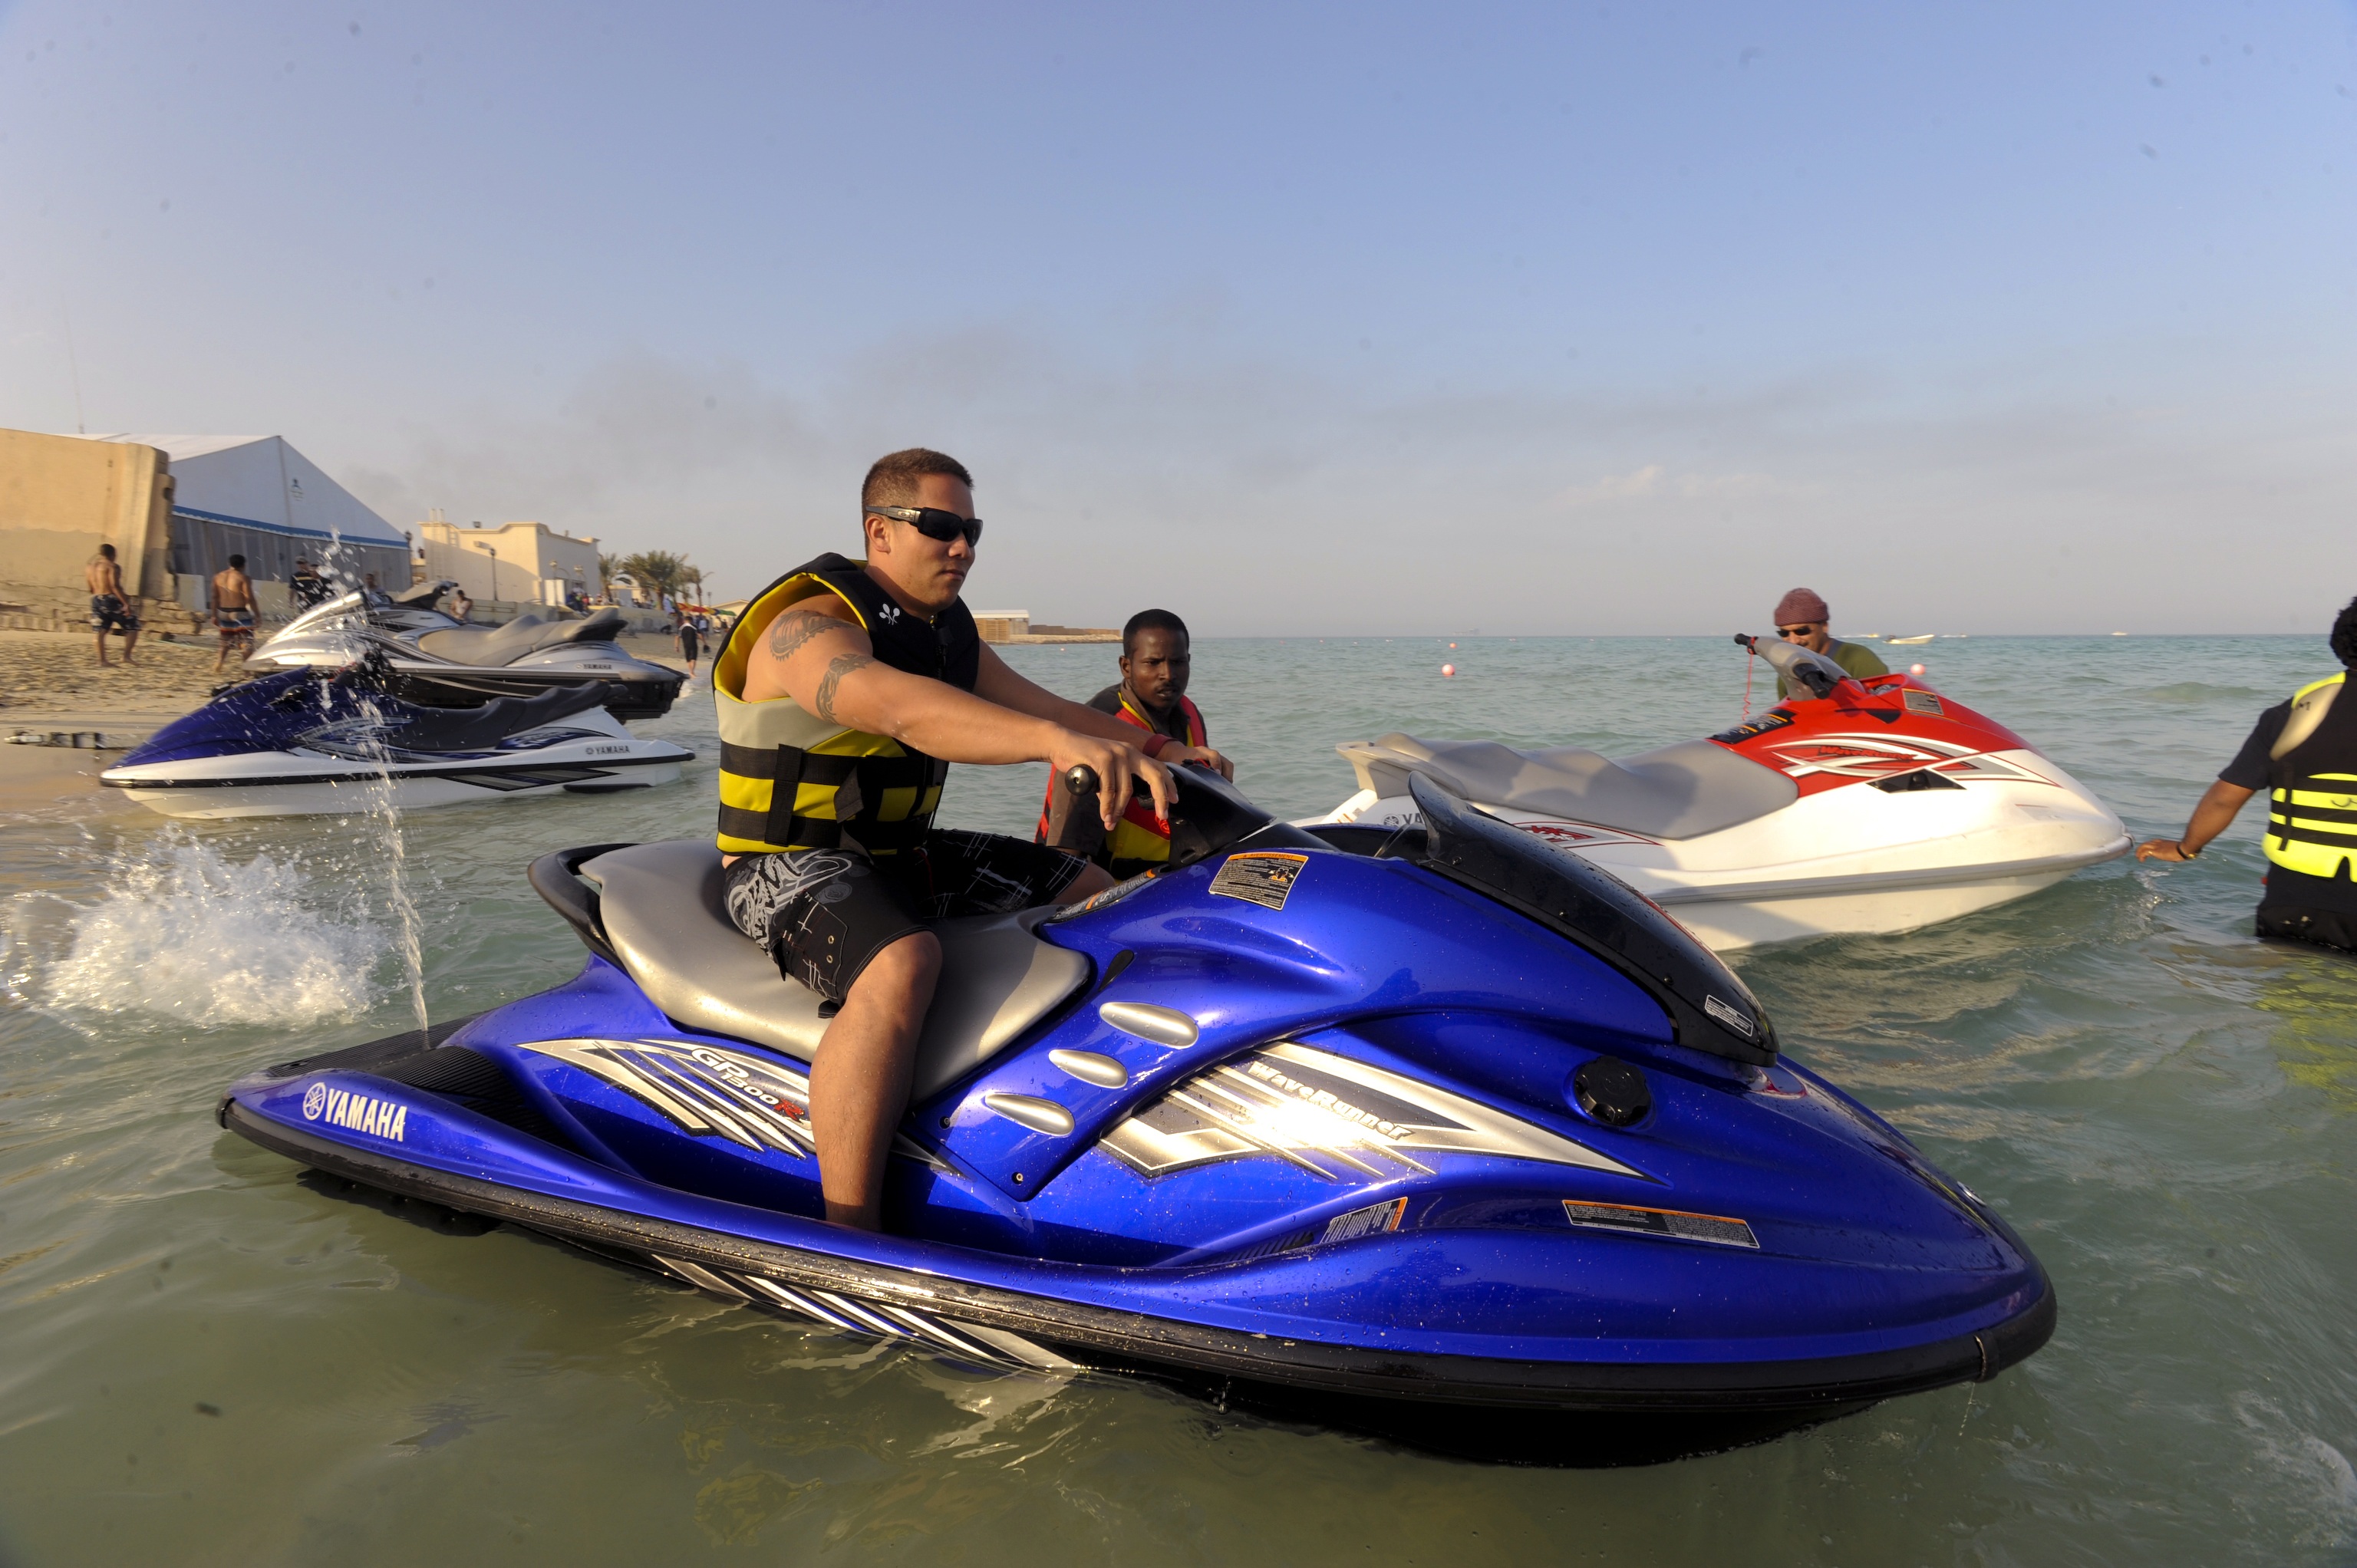
man, sea, water, sport, male, recreation, jet, transportation, transport, vehicle, sitting, ride, extreme sport, jetski, fun, sports, boating, ski, fast, watercraft, driver, motorsport, water sport, jet ski, outdoor recreation, powerboating, personal water craft